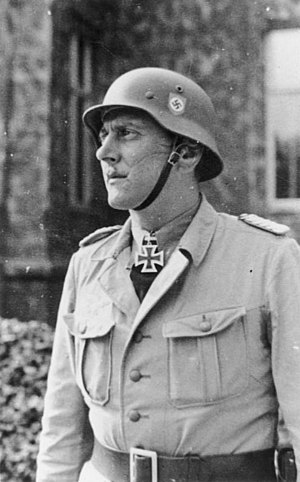
Otto Skorzeny
Otto Skorzeny
Otto Skorzeny var soldat og nazist.